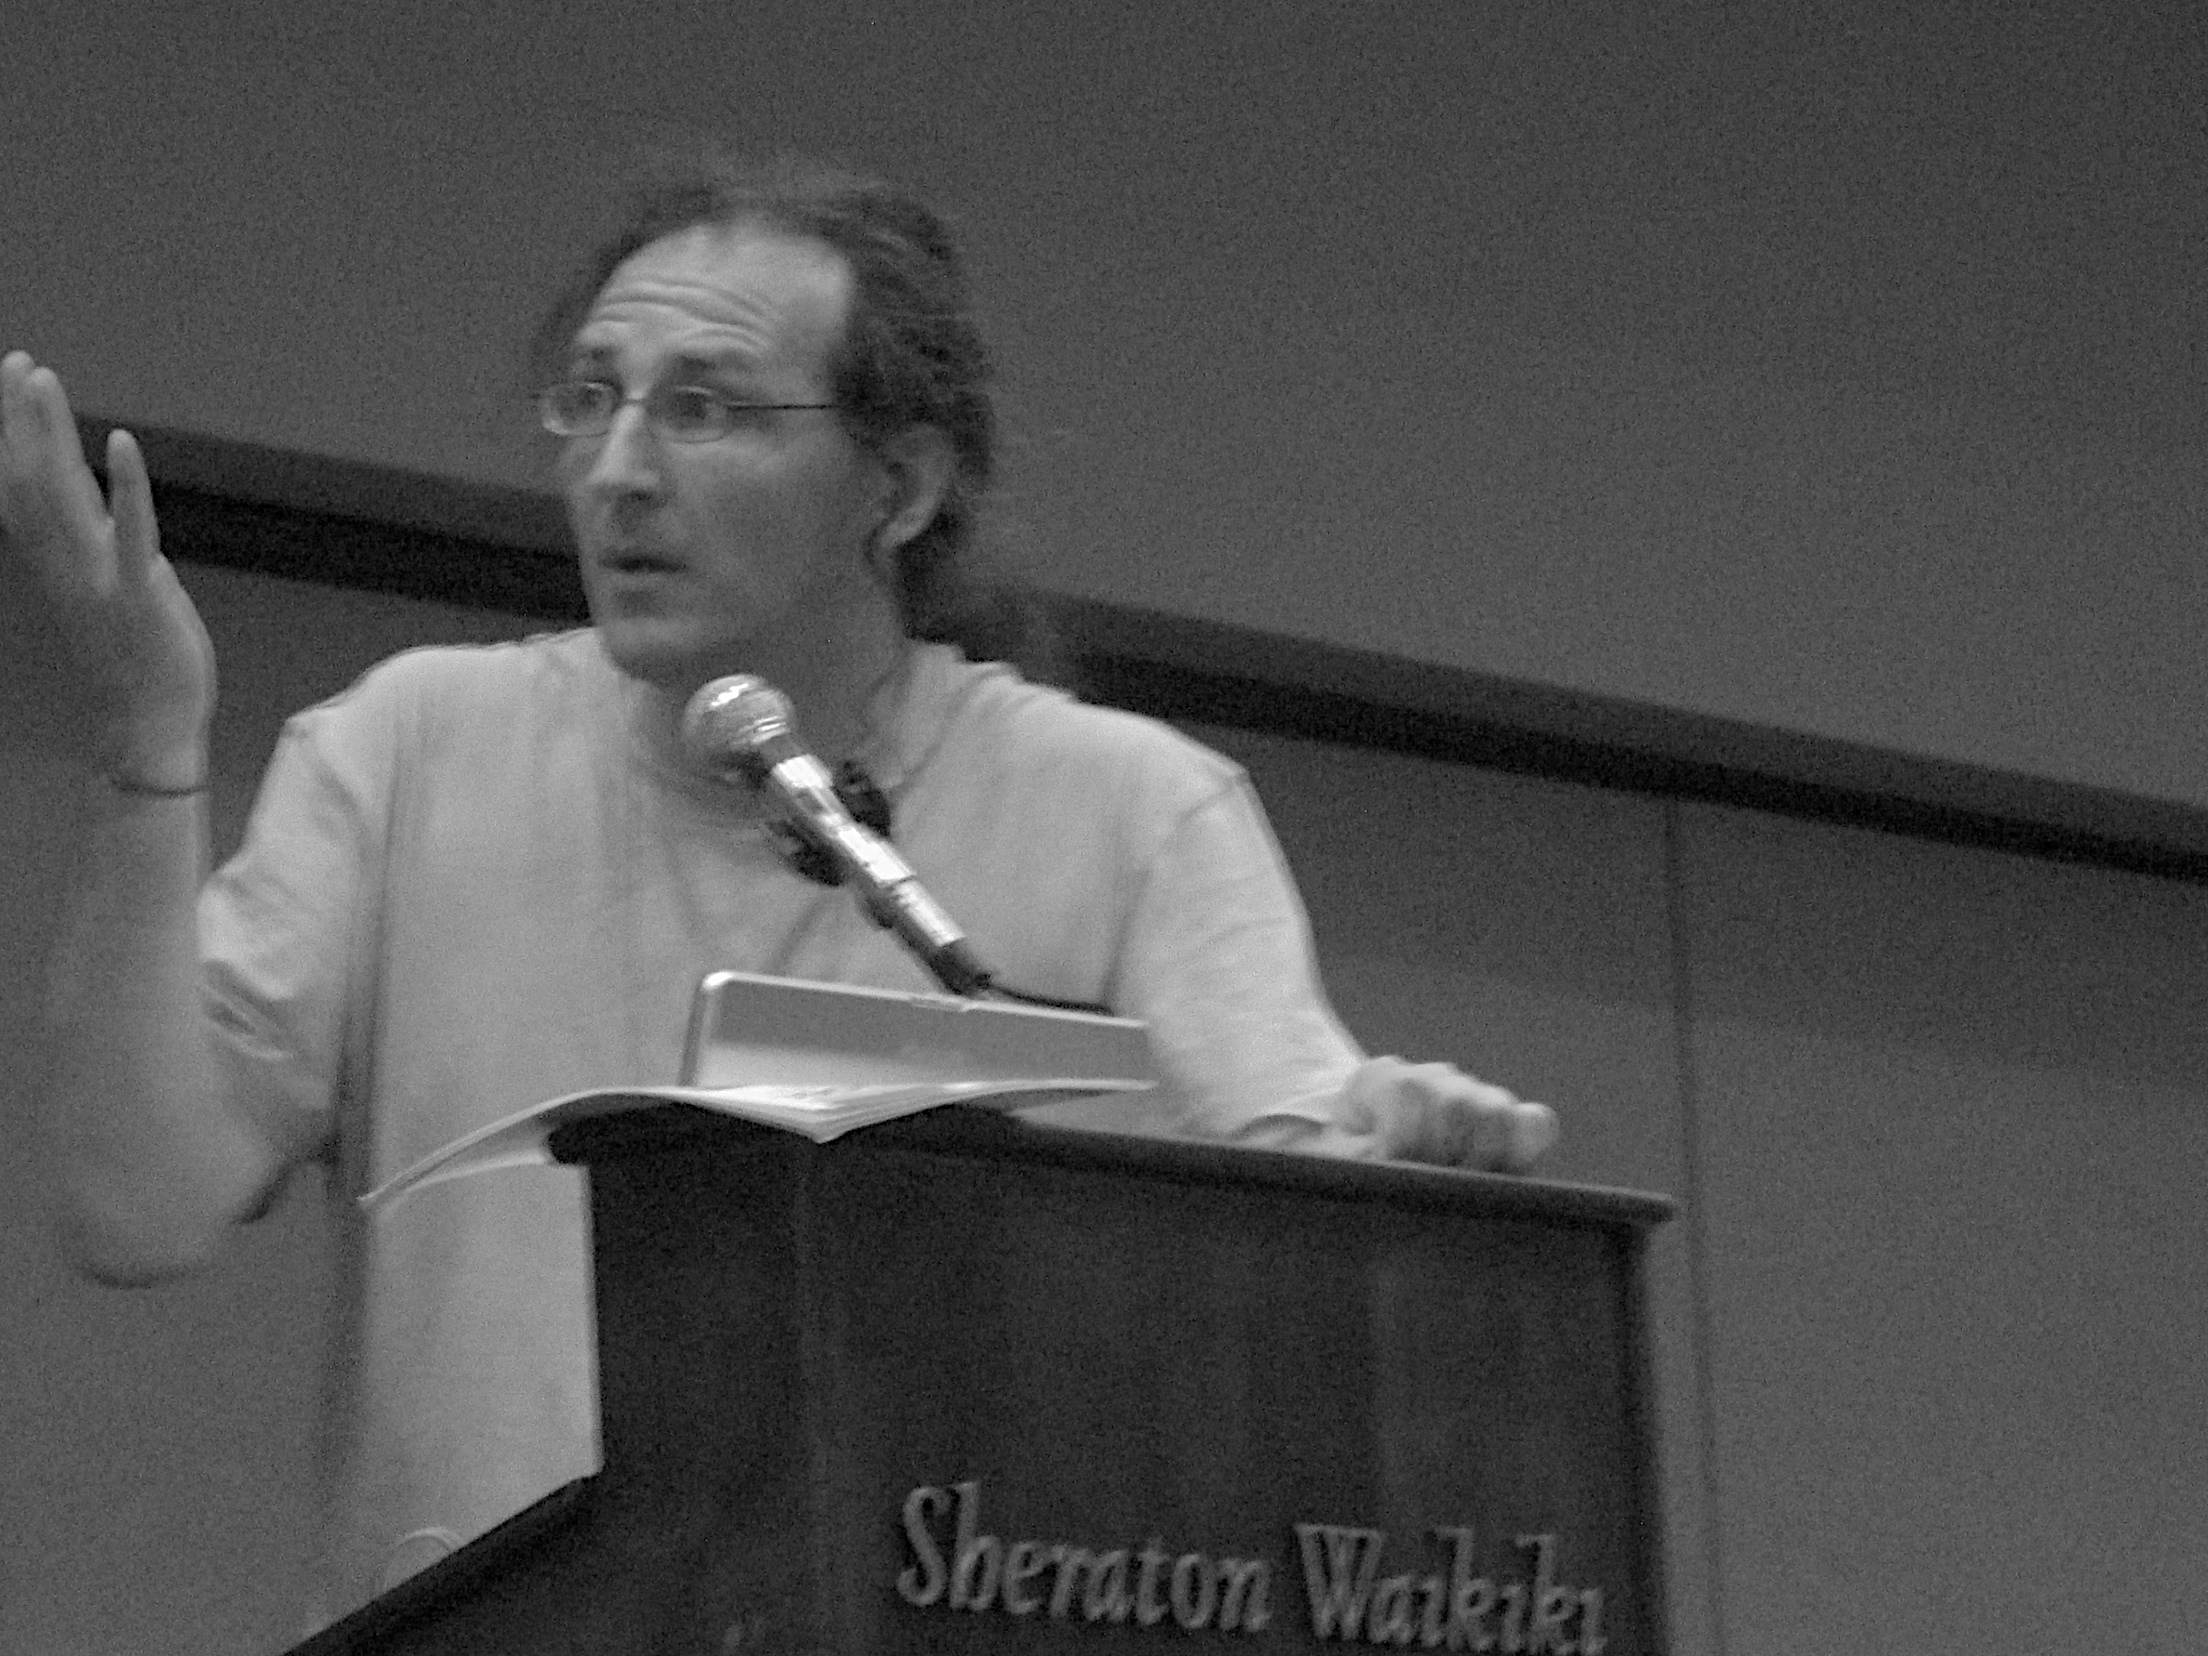
person, black and white, white, sitting, black, monochrome, conversation, photograph, speech, lecture, edmedia, 77285mm, monochrome photography, human positions